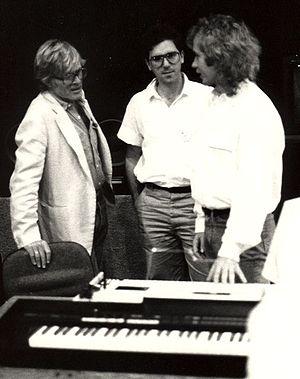
Leon Milo est un compositeur américain, également percussionniste et plasticien sonore. Il est connu pour ses installations, qui mêlent instruments traditionnels, nouvelles technologies, sons naturels et sons de synthèse.